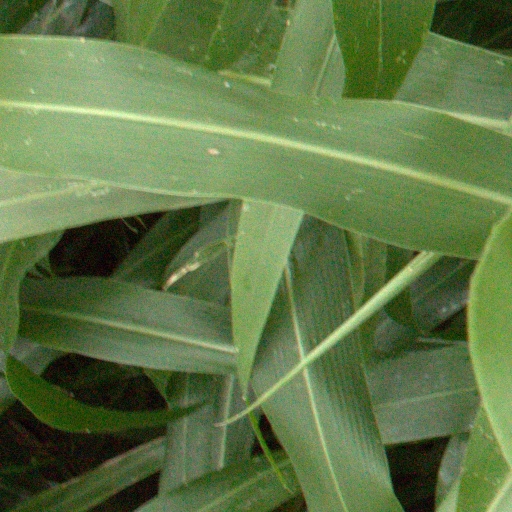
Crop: sorghum